List of diplomatic missions of Bulgaria

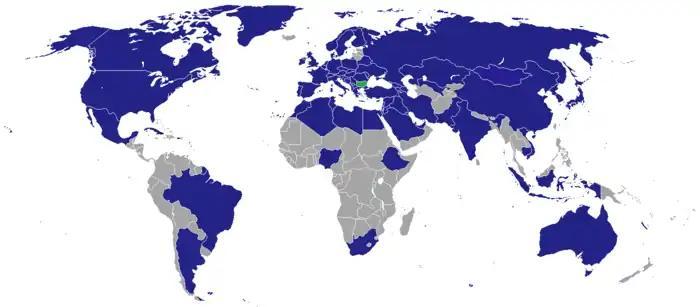
Diplomatic missions of Bulgaria

This is a list of diplomatic missions of Bulgaria, excluding honorary consulates.